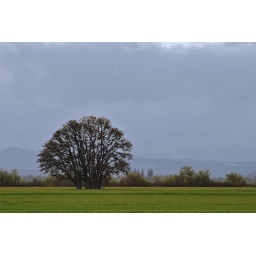
Live oak trees in commercial grass field in Oregon